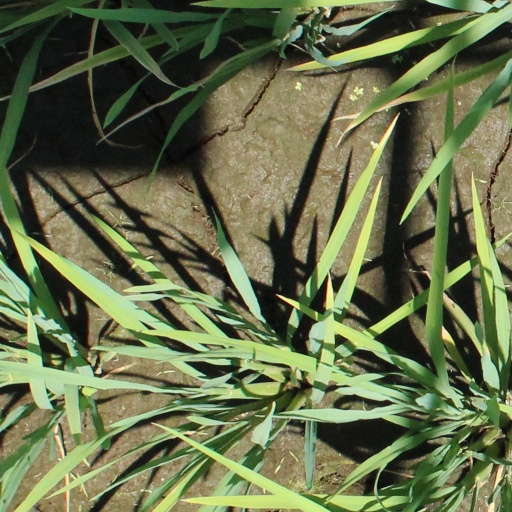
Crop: rice